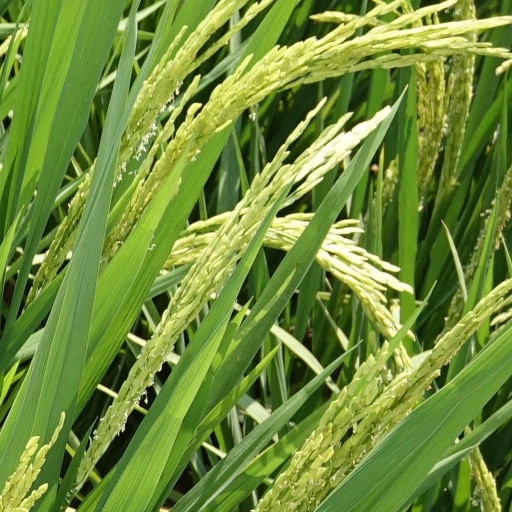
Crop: rice